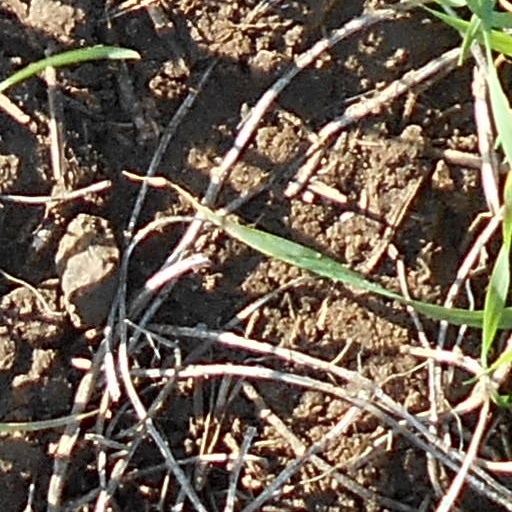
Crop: wheat